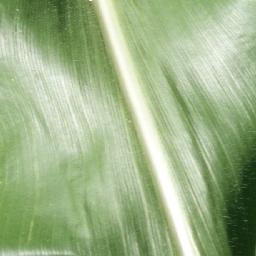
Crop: corn
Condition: (maize)_healthy